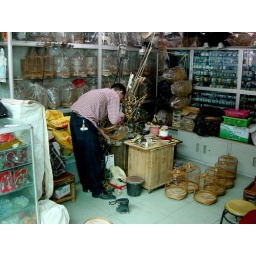
Man building a bird cage in Bird Market.